Game of Crowns

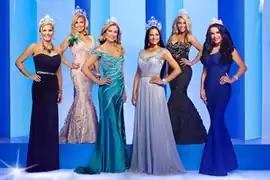
The cast of "Game of Crowns", from left: Carbone, Diamante, Guilmette, Paliotta, March and Sebastian.

Mark Perigard from "Boston Herald" was very critical towards the show for its negativity. Giving the show a D, he added that the "women go on the defensive in the most vile way, alleging abuse and death threats, the sort of smears that could wreck a police officer’s career," and raising a question whether "repeated Botox use lead to brain damage." Amy Kuperinsky from "The Star-Ledger" gave the show a B and compared it to another reality series aired on the same network, "The Real Housewives of New Jersey", also adding that a viewer would "find the same kind of conflicts — your standard-issue threats, kerfuffles over the trivial, and a healthy dose of regional accents."